Glynis Johns

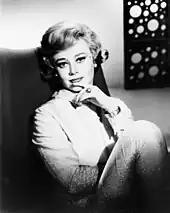
Publicity photo, 1950s

Glynis Margaret Payne Johns (5 October 1923 – 4 January 2024) was a British actress. In a career exceeding seven decades on stage and screen, Johns appeared in more than 60 films and 30 plays. She received various accolades throughout her career, including a Tony Award and a Drama Desk Award, as well as nominations for an Academy Award, a Golden Globe Award and a Laurence Olivier Award. Before her death at age 100, she was considered one of the last surviving stars from the Golden Age of Hollywood and classical years of British cinema.